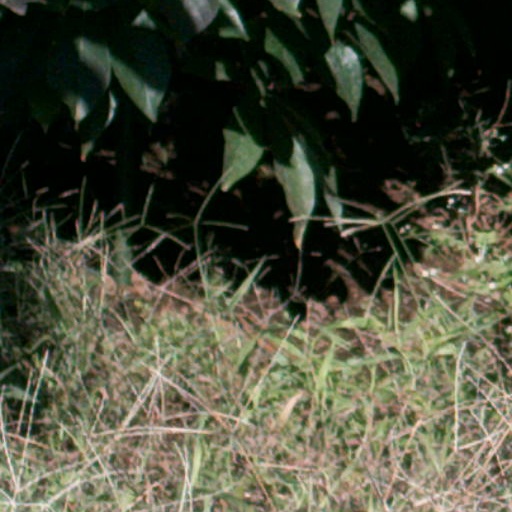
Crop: cassava